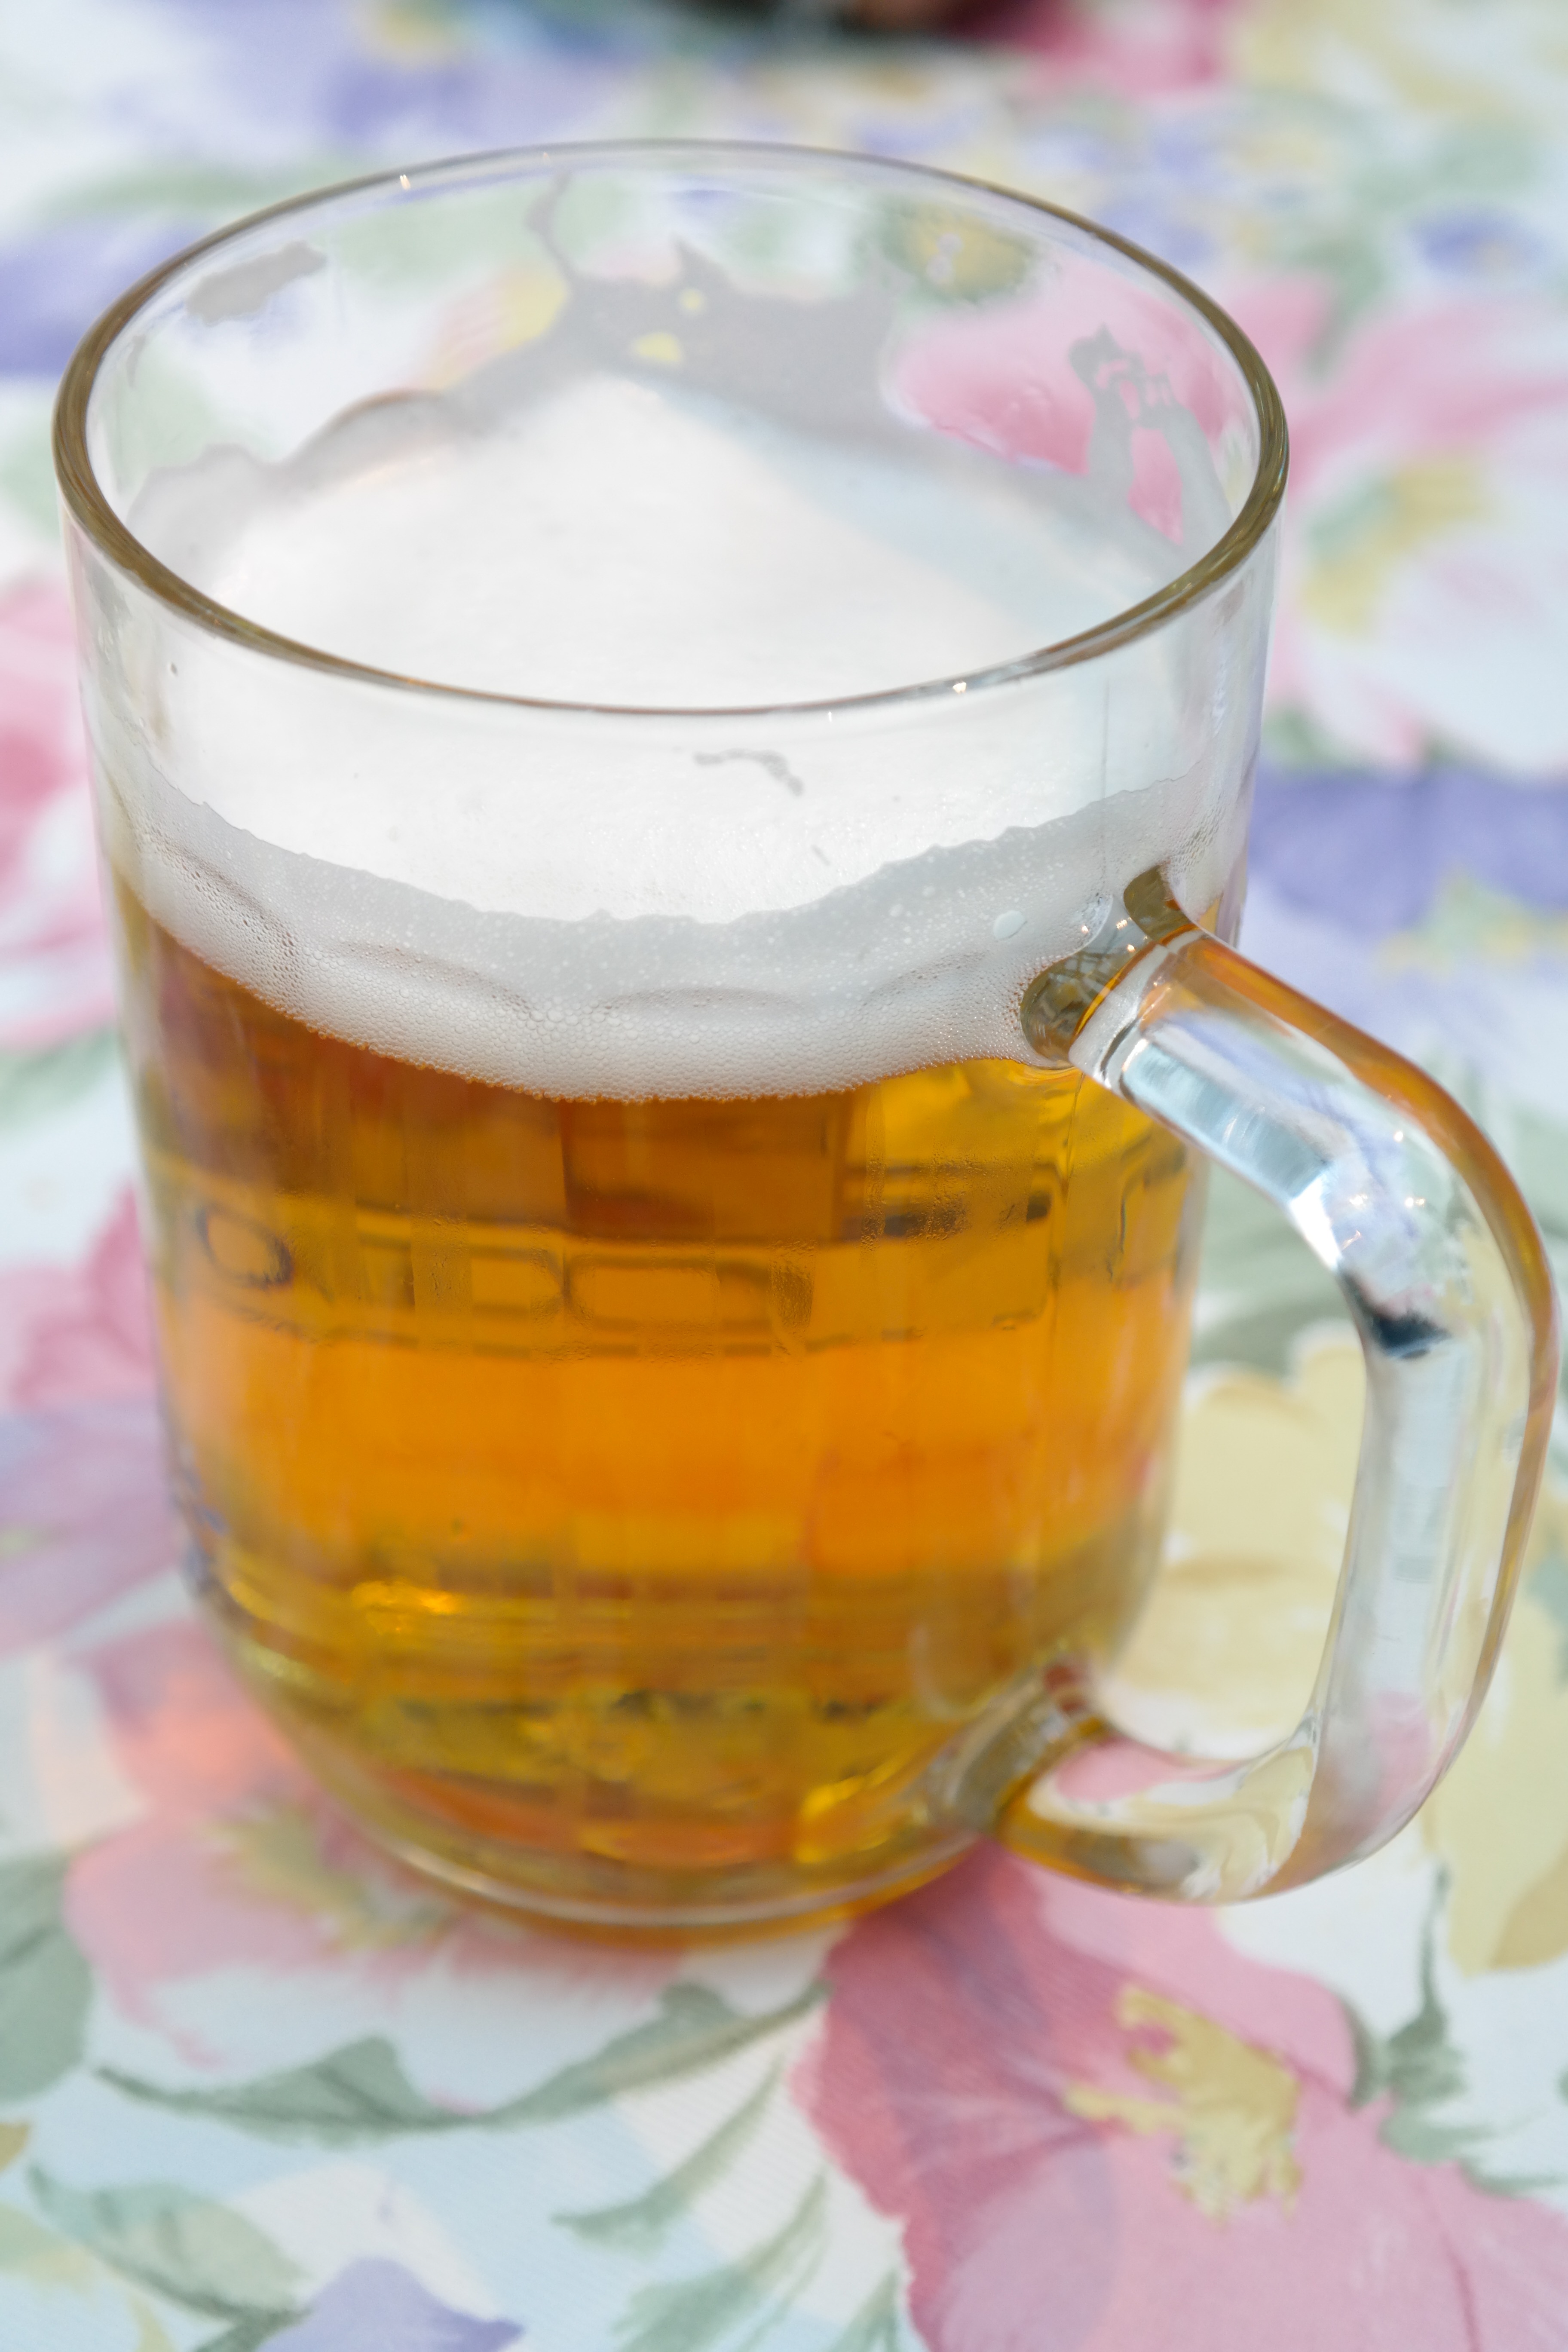
food, produce, drink, beer, refreshment, thirst, beer garden, thirst quencher, beer glass, wheat beer